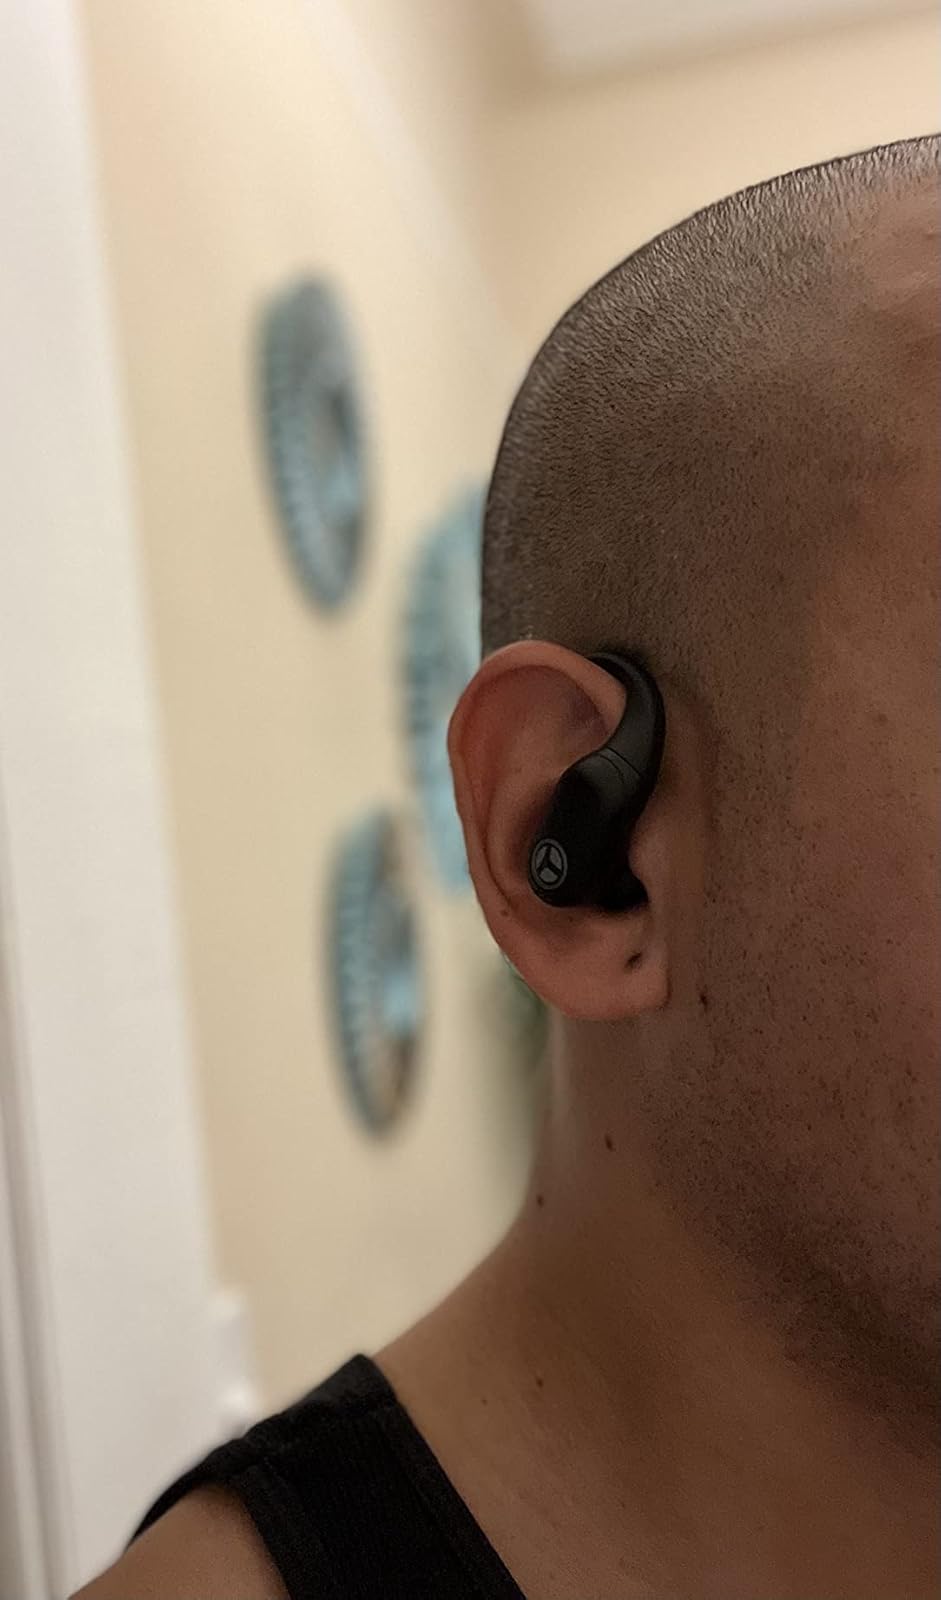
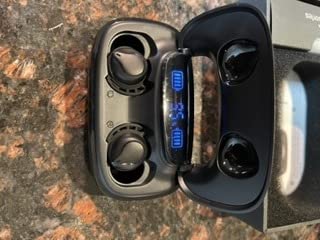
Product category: earbuds
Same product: no